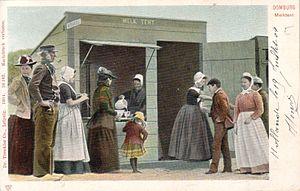
Carte postale ancienne représentant un stand de distribution de lait à Domburg - 1904.